Star Ruler 2

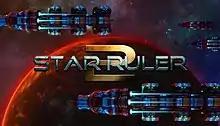

Star Ruler 2 is a hybrid real-time strategy and 4X video game developed and published by Blind Mind Studios. It was released in 2015 and is the sequel to "Star Ruler". The game can still be bought via digital distribution, but Blind Mind released the game's source code in 2018 as open source. This includes all the game's assets except the music.